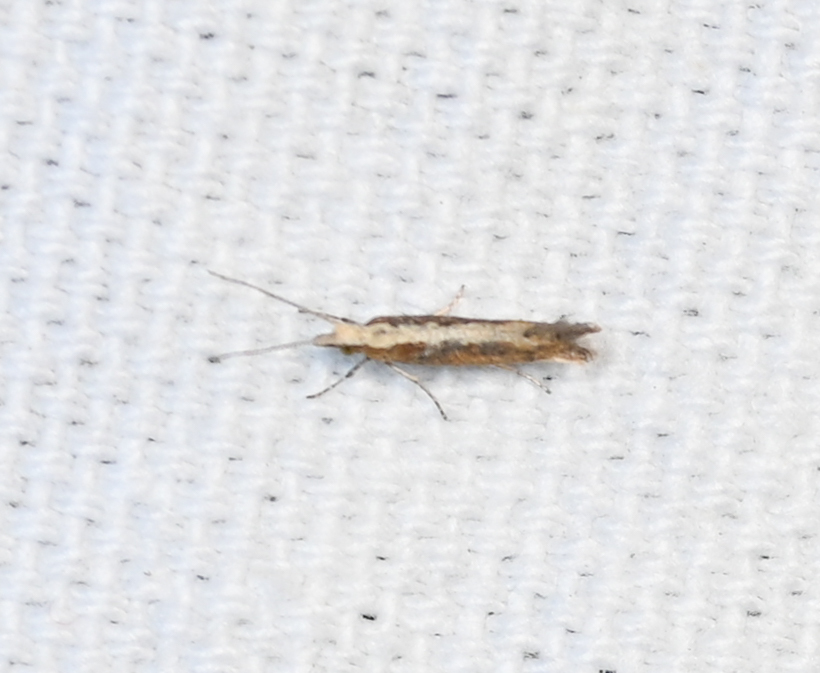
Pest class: diamondback_moth